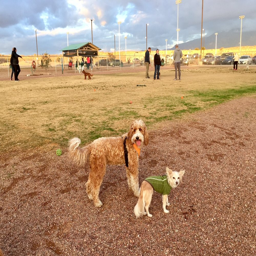
person likes the new kid at the dog park .